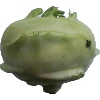
Label: Kohlrabi 1